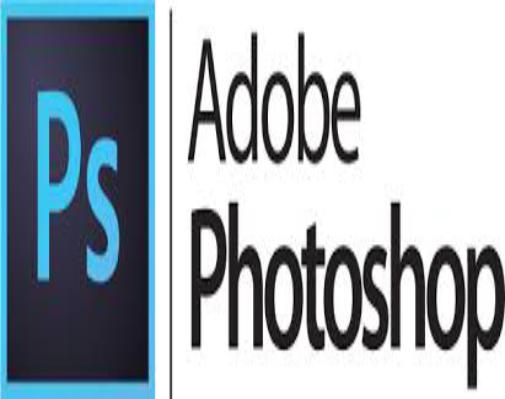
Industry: Others